Royds Hall

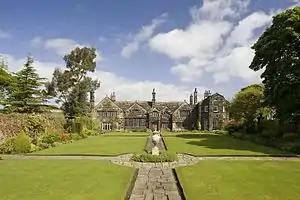
Royds Hall With Southerly Garden

An impressive walled garden with a potting house, Victorian fernery and decorated with classical statues. The terraced gardens are presented in a variety of formal and historical styles which include a knot garden, parterres, a rose walk, wildflower woodland and vegetable gardens. There is a raised stone terrace, fountains and an open gazebo.